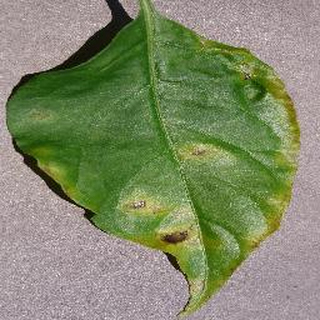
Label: bell_pepper_bacterial_spot